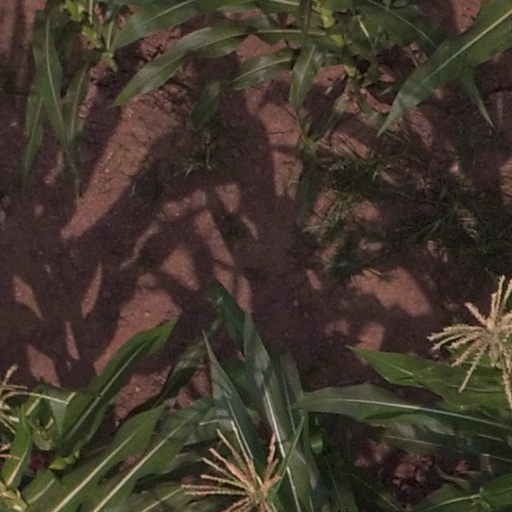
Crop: maize; corn